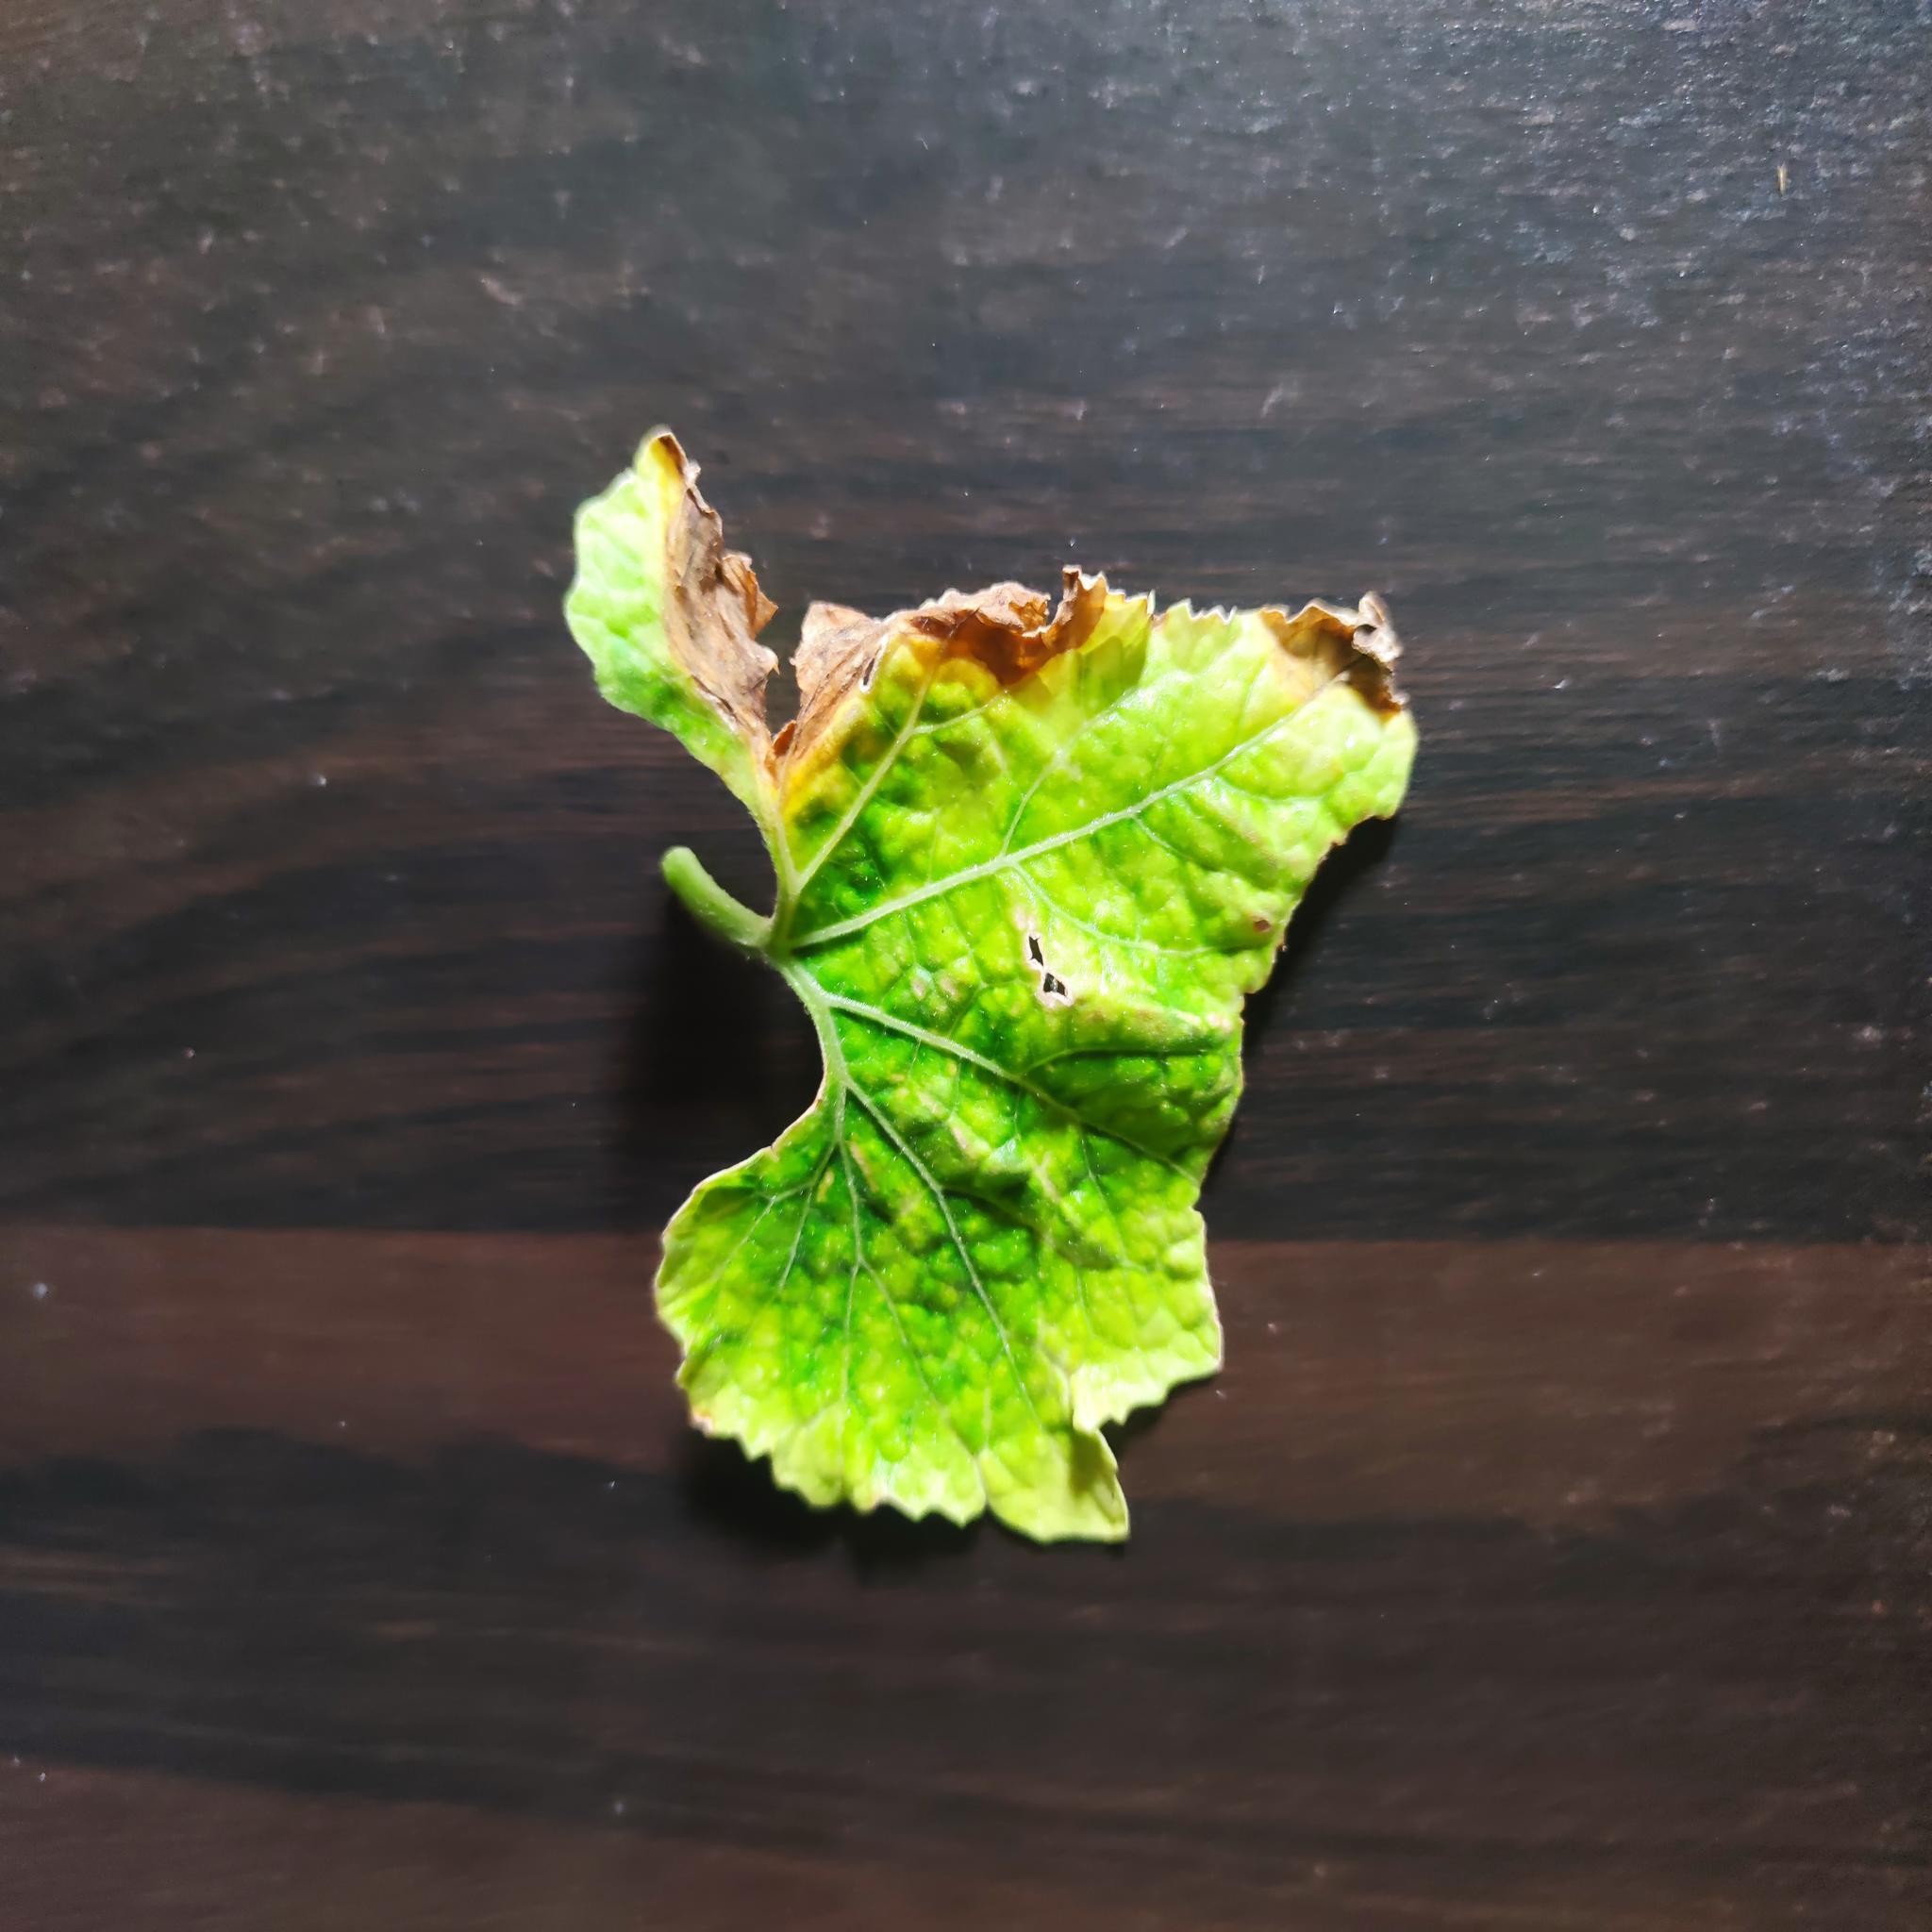
Label: Downy mildew